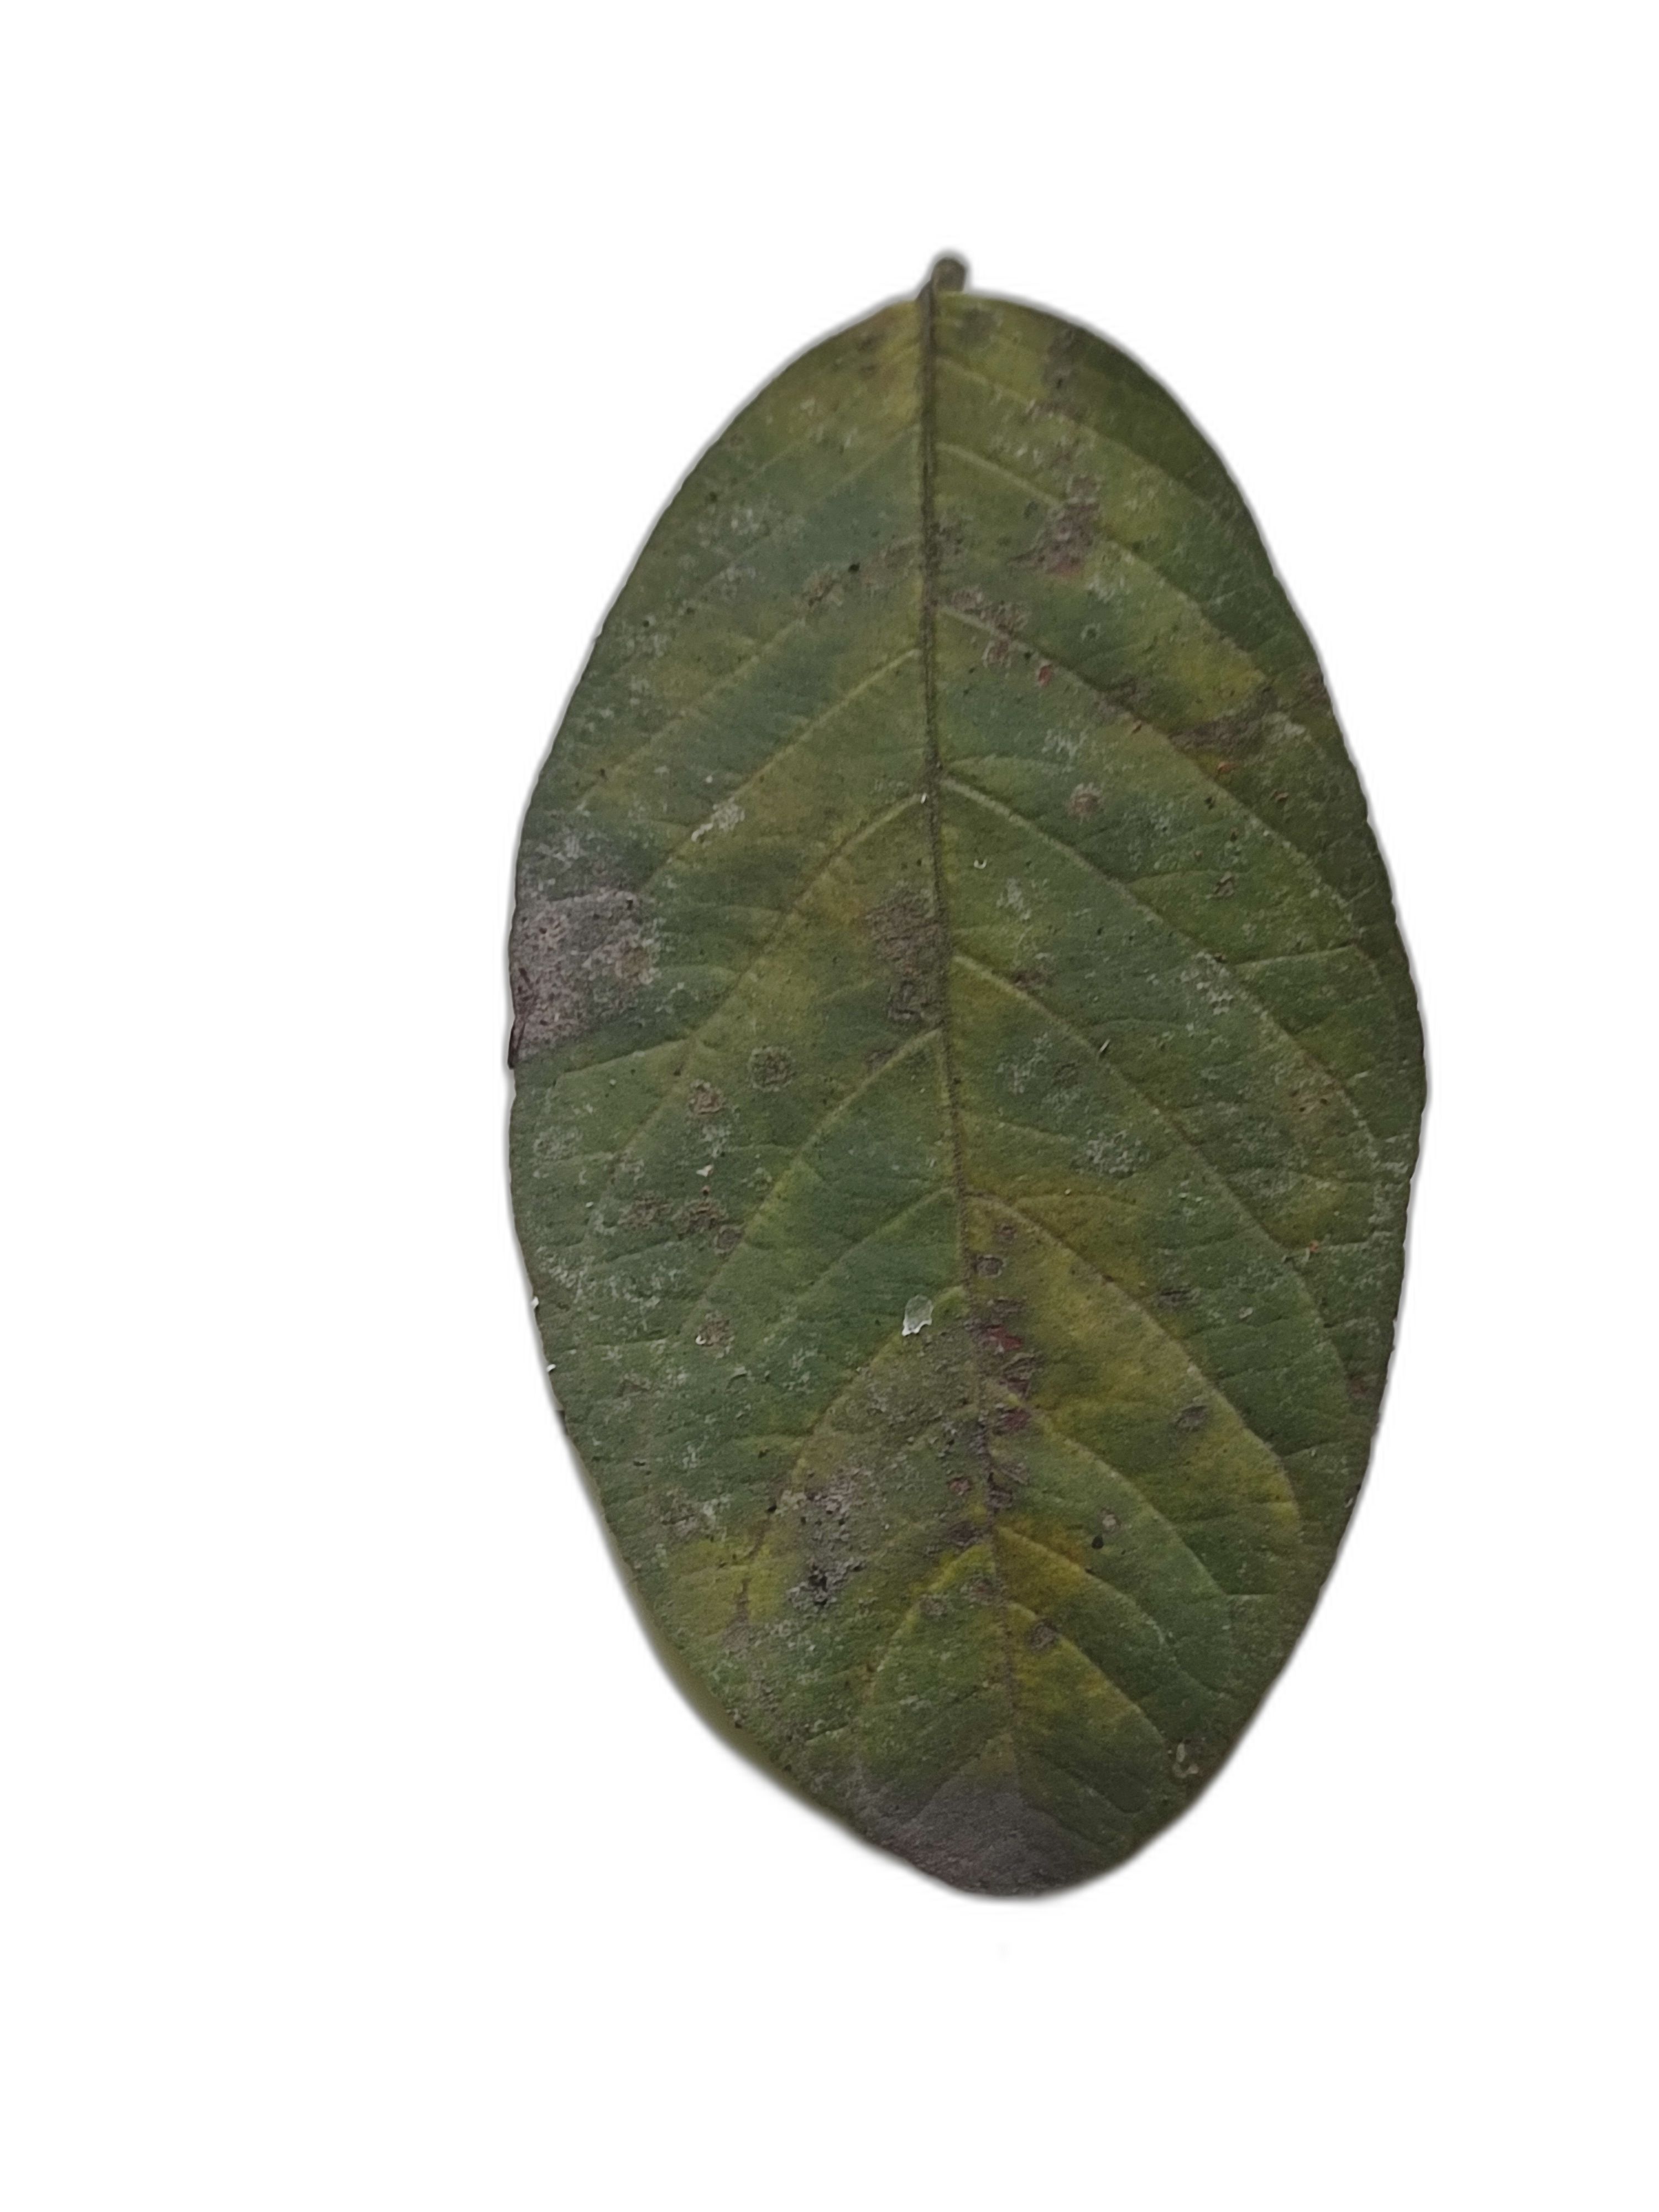
Plant part: leaf
Disease: Rust